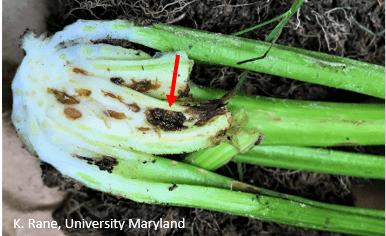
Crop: unknown
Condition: celery_celery_anthracnose